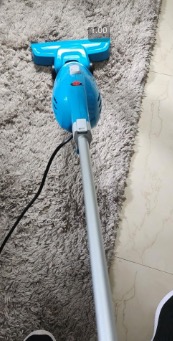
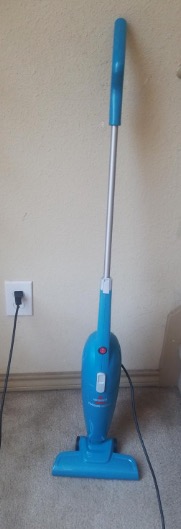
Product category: items_vacuum
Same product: yes